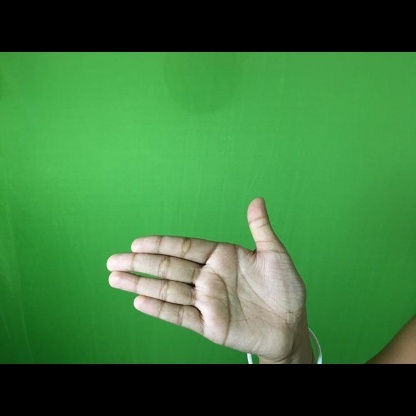
Mudra: Ardhachandran